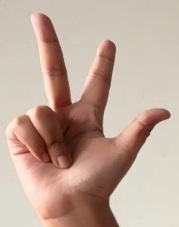
ASL sign: 3